Wind power in Oklahoma

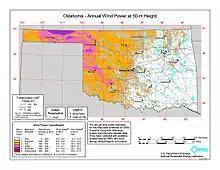
Oklahoma wind resources are concentrated in the pan handle

Being centrally located, the western half of Oklahoma is in America's wind corridor, which stretches from Canada into North Dakota and Montana, south into west Texas, where the vast majority of the country's best on-shore wind resources are located. Oklahoma has the potential to install 517,000 MW of wind turbines, capable of generating 1,521,652 GWh each year. This is over one third of all the electricity generated in the United States in 2011.